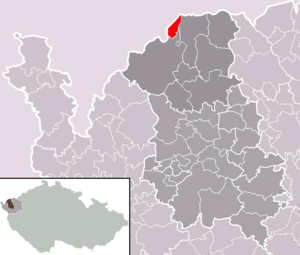
Bublava est une commune du district de Sokolov, dans la région d'Ústí nad Labem, en République tchèque. Sa population s'élevait à 401 habitants en 2018.